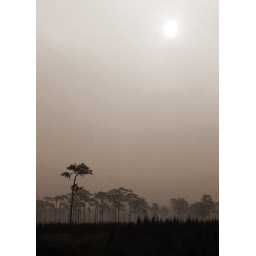
Smoke obscures the sun over a Florida pine hammock during this summer's Georgia forest fires.